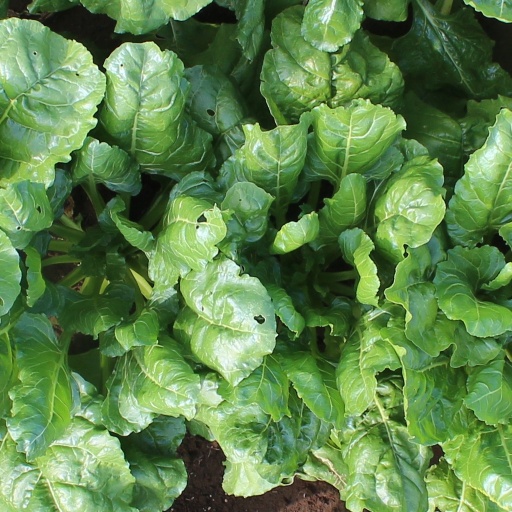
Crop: sugar beet